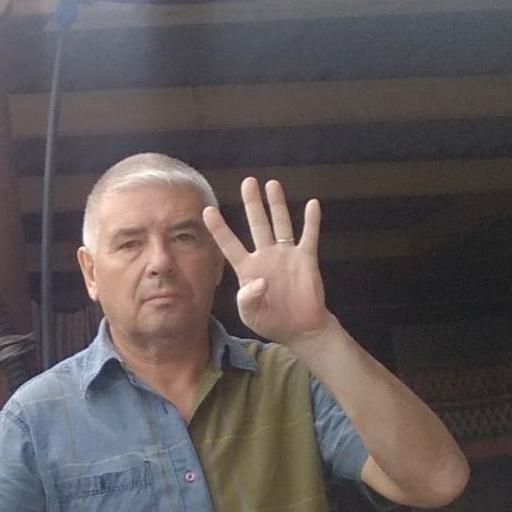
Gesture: four